Mount Washington Hotel

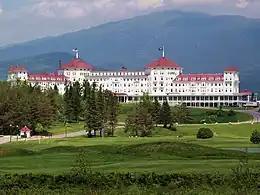
Mount Washington Hotel in 2011

The Omni Mount Washington Resort is a historic luxury resort hotel in Bretton Woods, New Hampshire, United States, near Mount Washington. It was designed by Charles Alling Gifford. In 1944, it hosted the Bretton Woods Conference, which established the International Monetary Fund and the World Bank. It is a member of Historic Hotels of America, the official program of the National Trust for Historic Preservation.